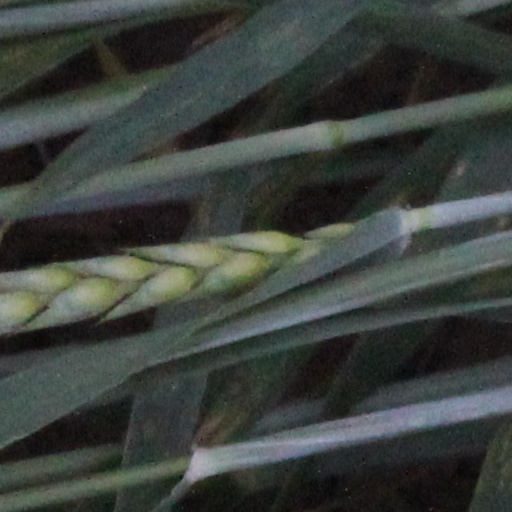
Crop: wheat